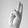
ASL letter: U